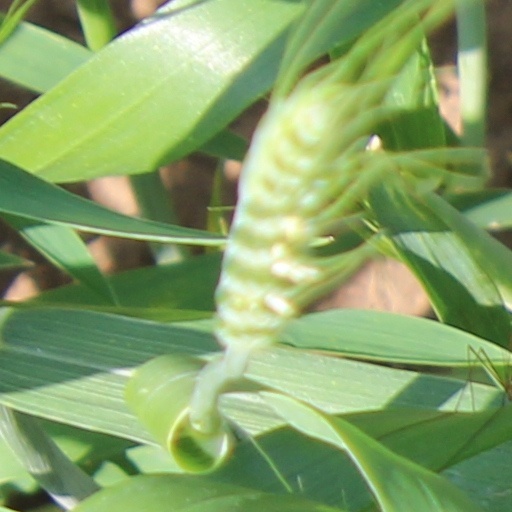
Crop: wheat